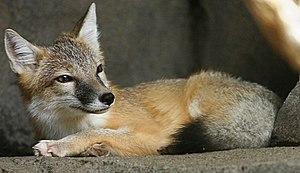
Cette liste traite des mammifères se trouvant au Canada. Il y a environ 200 espèces de mammifères indigènes au Canada. La grandeur de son territoire offre une grande variété d'écosystèmes allant des montagnes aux plaines en passant par les espaces habités. On retrouve au Canada la moitié des espèces mondiales de Cétacés. Le groupe ayant le plus d'espèces sont les Rongeurs alors que le moins nombreux est celui des Didelphimorphes avec une seule espèce.